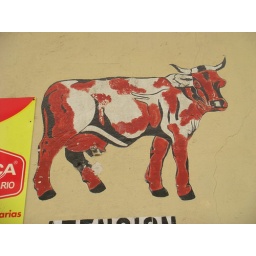
cow in red & white